Joey Carbery

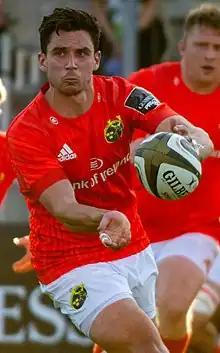
Carbery in 2021, representing Munster during the Pro14 Rainbow Cup

Joseph Carbery (born 1 November 1995) is an Irish rugby union player who plays as a fly-half for Top 14 club Union Bordeaux Bègles. Born in New Zealand, he represents Ireland at international level after qualifying on ancestry grounds.